Kauniainen

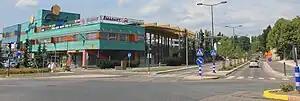
Grani Shopping Centre ("Kauppakeskus Grani") in Kauniainen

Kauniainen offers a very large range of services to its inhabitants, considering the size of the town. There are six schools in Kauniainen, spread out on three levels and two languages – Finnish and Swedish. Kauniainen has: